Ranula

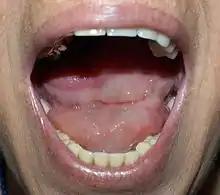
Ranula in a female

A ranula usually presents as a translucent, blue, dome-shaped, fluctuant swelling in the tissues of the floor of the mouth. If the lesion is deeper, then there is a greater thickness of tissue separating from the oral cavity and the blue translucent appearance may not be a feature. A ranula can develop into a large lesion many centimeters in diameter, with resultant elevation of the tongue and possibly interfering with swallowing (dysphagia). The swelling is not fixed, may not show blanching, and is non-painful unless it becomes secondarily infected. The usual location is lateral to the midline, which may be used to help distinguish it from a midline dermoid cyst. A cervical ranula presents as a swelling in the neck, with or without a swelling in the mouth. In common with other mucoceles, ranulae may rupture and then cause recurrent swelling. Ranulae may be asymptomatic, although they can fluctuate rapidly in size, shrinking and swelling, making them difficult to detect.